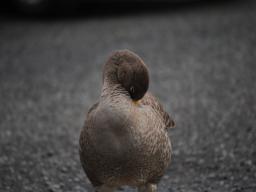
Label: Background_without_leaves